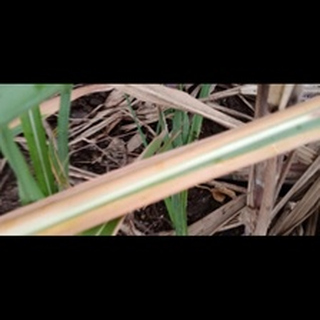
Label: sugarcane_yellow_leaf_disease